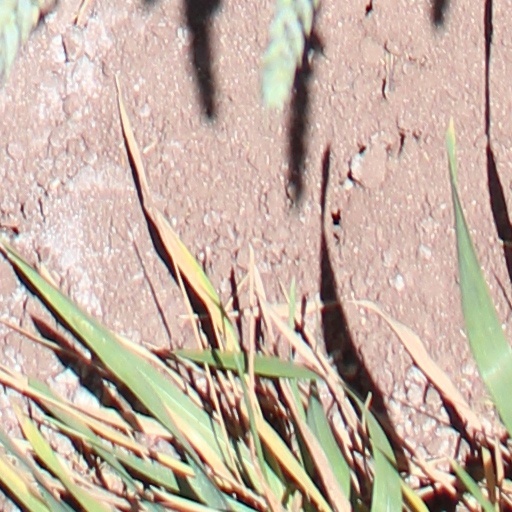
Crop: wheat